QSL card

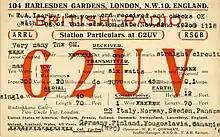
A 1925 QSL card from amateur radio operator Bill Corsham, G2UV.

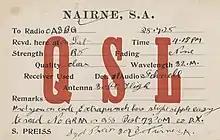
QSL card from Syd Preiss, Nairne, South Australia to VK3BQ Max Howden. Many shortwave listeners printed their own QSL cards to report reception.

A QSL card is a written confirmation of either a two-way radiocommunication between two amateur radio or citizens band stations; a one-way reception of a signal from an AM radio, FM radio, television or shortwave broadcasting station; or the reception of a two-way radiocommunication by a third party listener. A typical QSL card is the same size and made from the same material as a typical postcard, and most are sent through the mail as such.